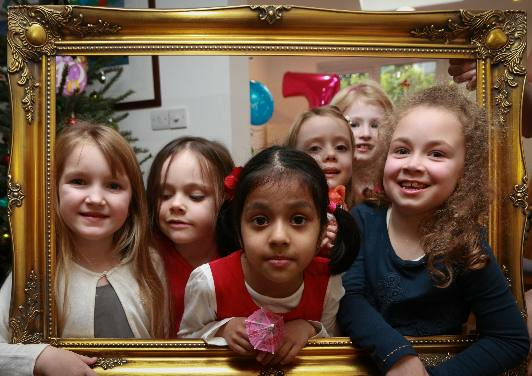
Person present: Yes